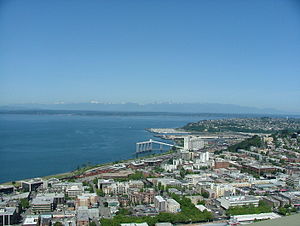
Seattle / Geografi
Puget Sound med Cascade Range i baggrunden.
Seattle er den største by i delstaten Washington i den nordvestlige del af USA. Seattle har 744.955 indbyggere, og der bor omkring 3,5 millioner mennesker i byområdet på 15,265 km². Byen er beliggende mellem Puget Sound i vest og Lake Washington i øst. Det gør, at Seattleområdet er meget langstrakt. Byen ligger ca. 175 km syd for grænsen mellem USA og Canada, og er den nordligste større amerikanske by i de sammenhængende 48 stater.